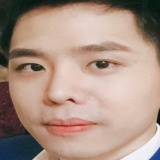
ca sĩ Trịnh Thăng Bình